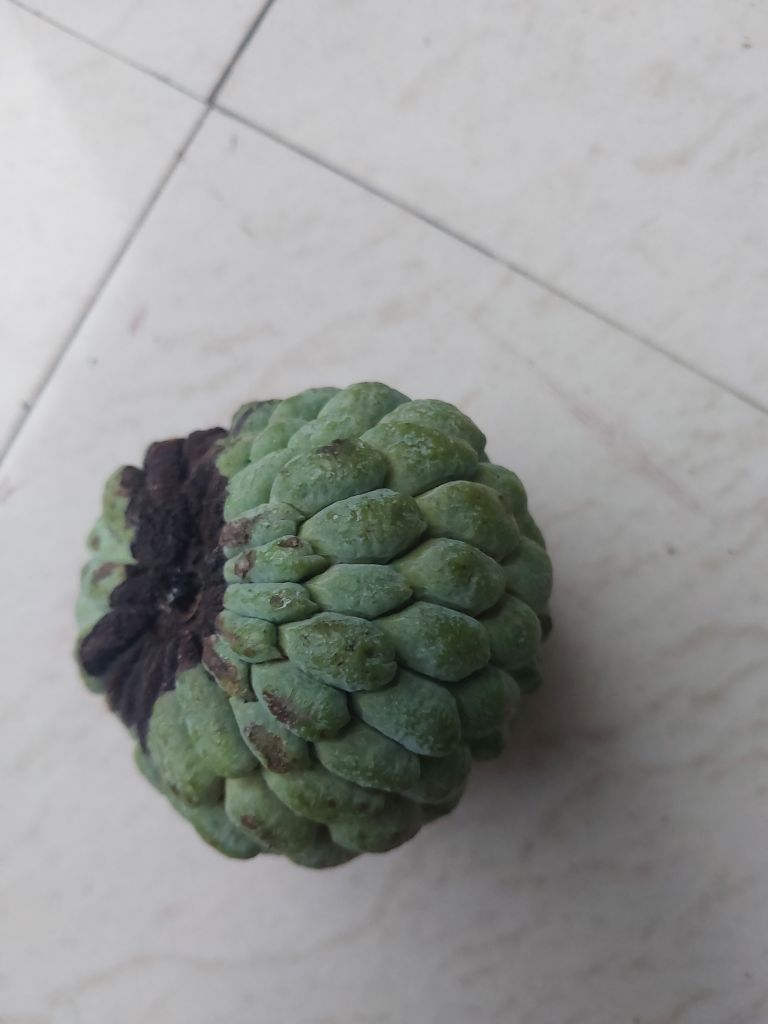
Disease label: Diplodia Rot